Gijs Bosch Reitz

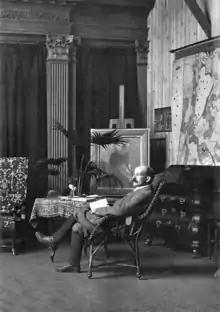

Sigisbert Chrétien Bosch Reitz, known as Gijs (1860-1938) was a Dutch painter in the Impressionist and Symbolist styles. He was also associated with the Laren School.